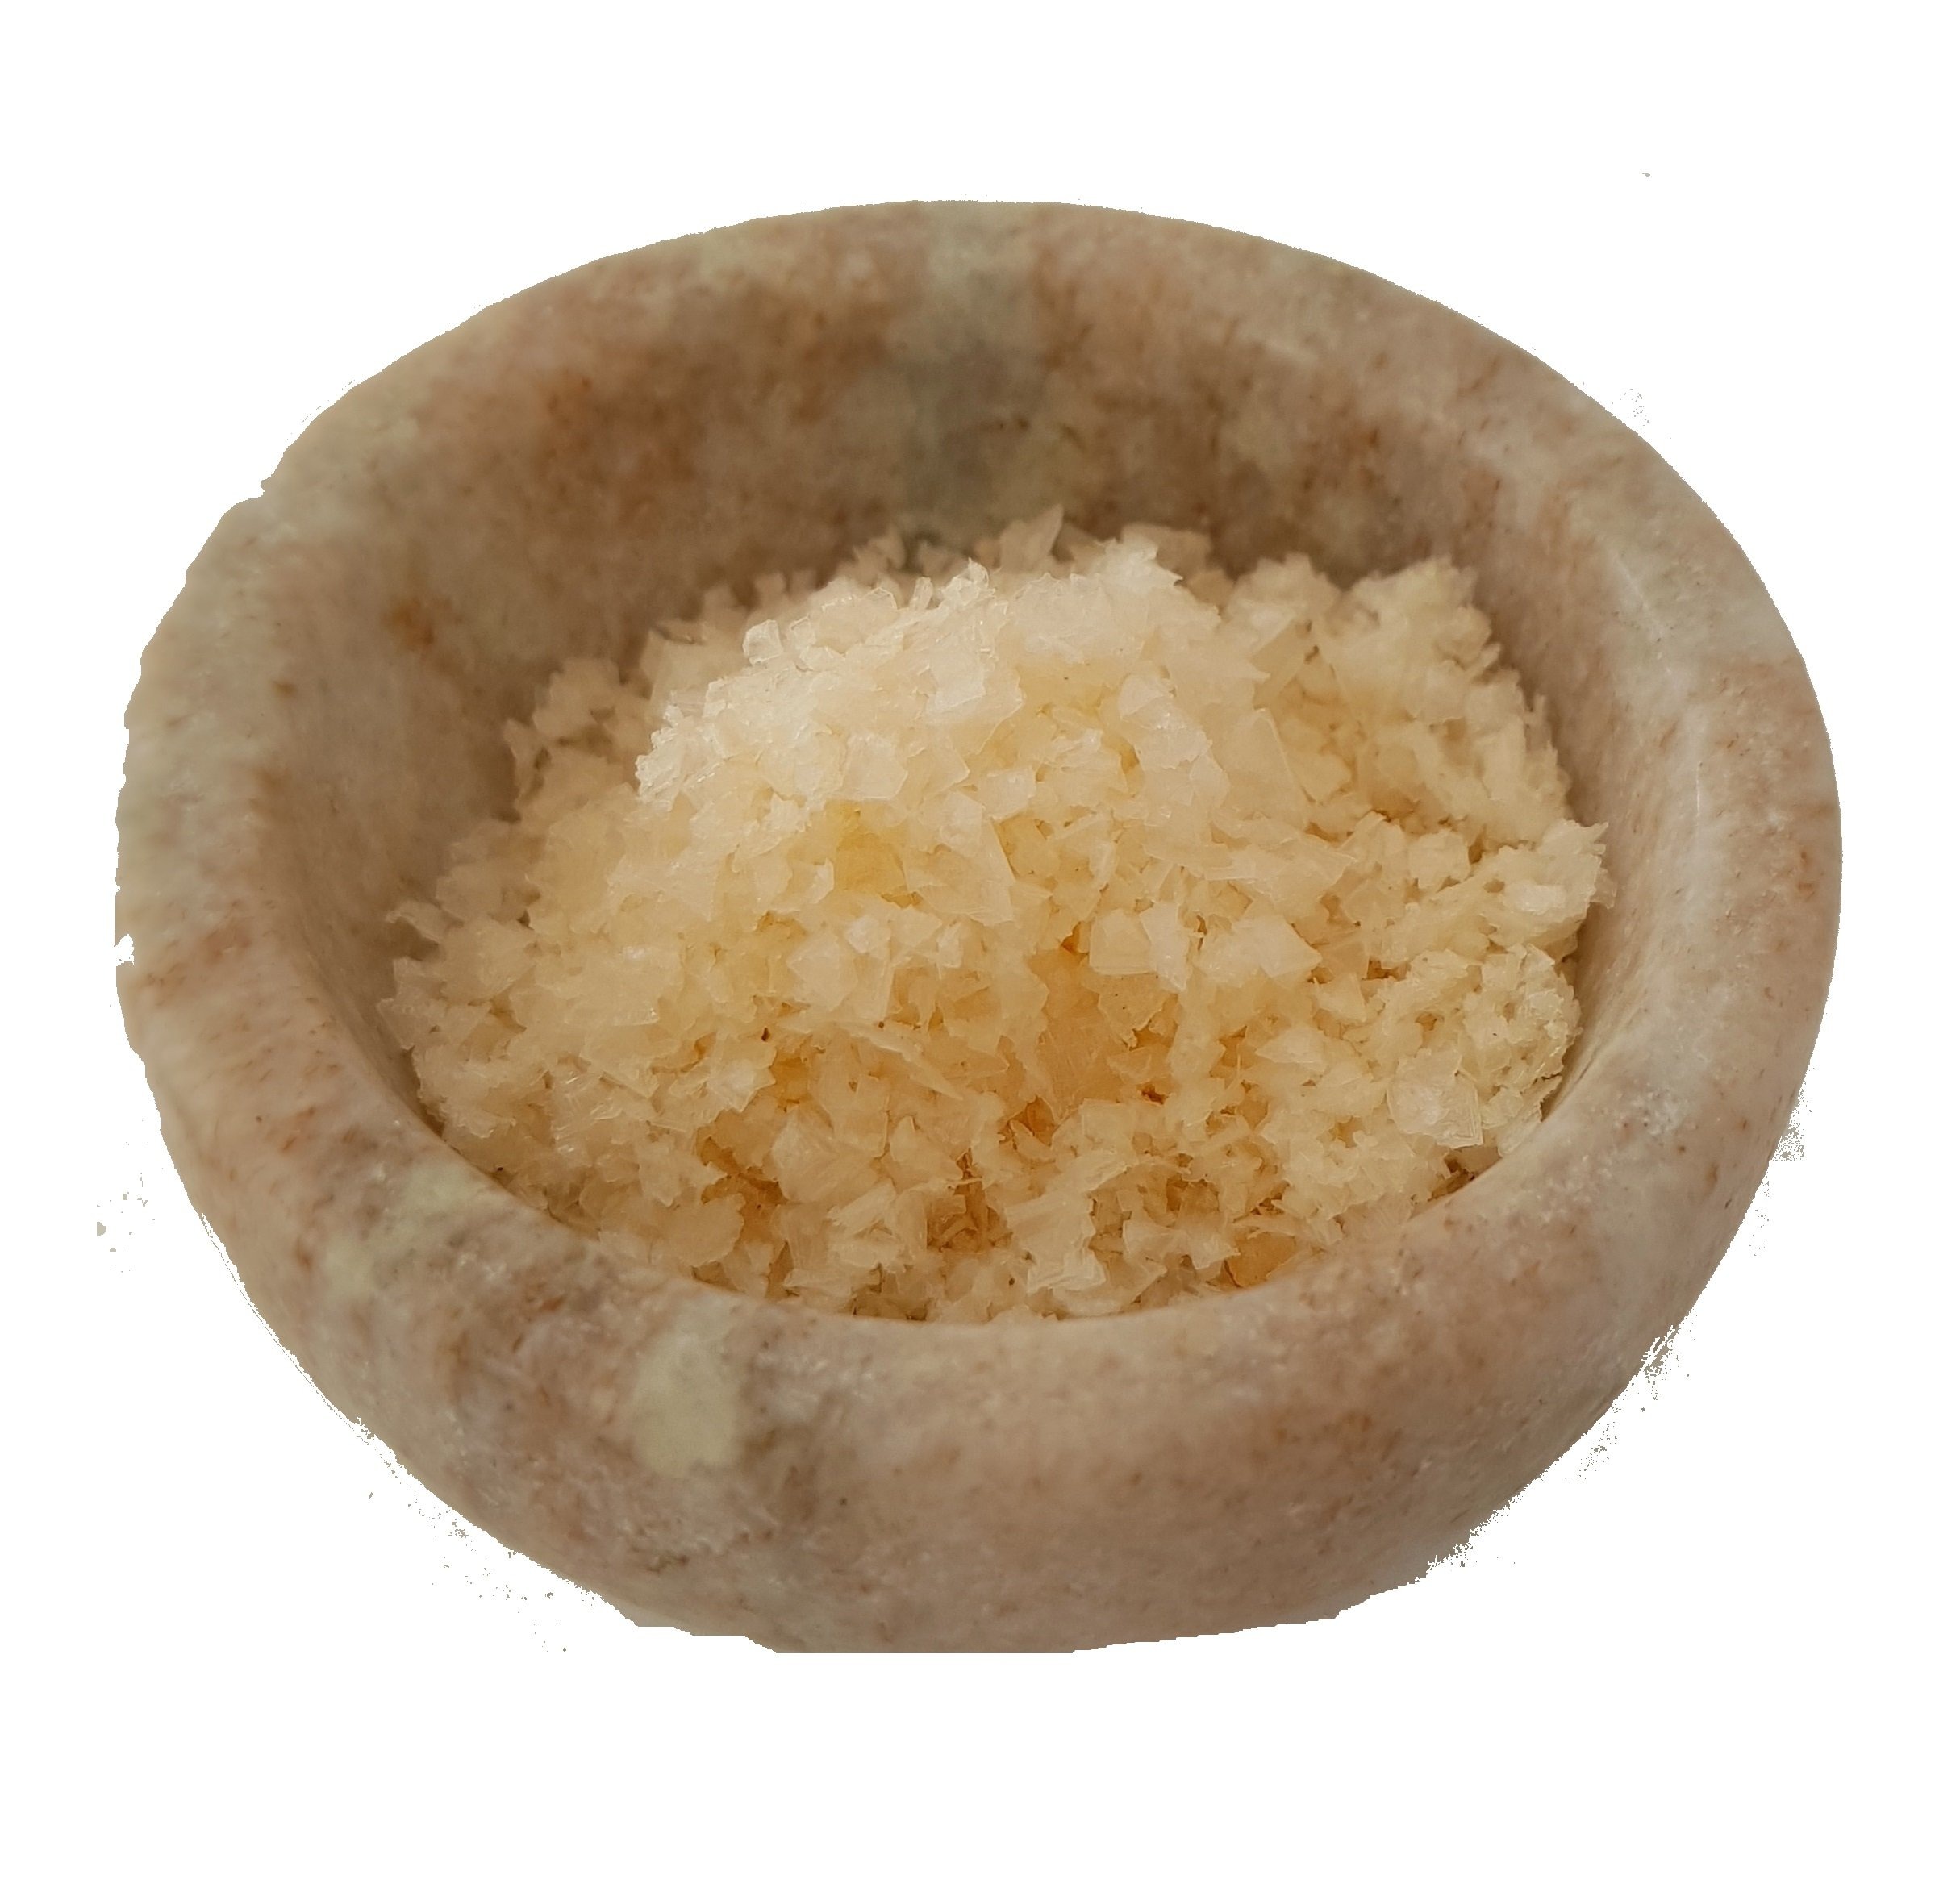
Item Name: Murray River salt flakes 1.76 oz Taster Bag of pure natural pink low sodium chef preferred finishing salt 100% natural and pure rich in minerals and enzymes.
Bullet Point 1: Pure Pink Salt: Sourced from the pristine waters of the Murray-Darling Basin in Australia. It features a delicate pink hue, reflects its mineral content and enhances the visual appeal of your dishes.
Bullet Point 2: Low Sodium Option: Salt is low in sodium, making it a healthier alternative to regular table salt, allows you to enjoy flavor, making it suitable for those monitoring their salt intake.
Bullet Point 3: Chef-Preferred Salt: Favored by chefs and home cooks alike, perfect for seasoning and garnishing of dishes. They dissolve easily, allowing for a burst of flavor that elevates your culinary creations.
Bullet Point 4: Rich in Minerals: Packed with essential minerals and enzymes, not only enhance the flavor of your meals but also contribute to a balanced diet. These nutrients can support overall health and wellness.
Bullet Point 5: Versatile Culinary Uses: Ideal for seasoning meats, vegetables, salads, and even desserts, this salt enhances the flavors of your food. It can also be used as a finishing touch on dishes.
Product Description: Murray River Salt Flakes come in a convenient 1.76 oz taster bag, perfect for those who appreciate the finer aspects of culinary seasoning. Sourced from the pristine waters of the Murray River in Australia, this finishing salt is known for its distinctive pink hue. Low in sodium, these salt flakes are a chef-preferred choice, adding a subtle crunch and a burst of flavor to dishes without overpowering them. Rich in minerals and enzymes, Murray River salt enhances the taste of your meals while contributing to a balanced diet. Ideal for sprinkling over meats, vegetables, or salads, this versatile salt
Value: 1.76
Unit: Ounce

Price: 13.99